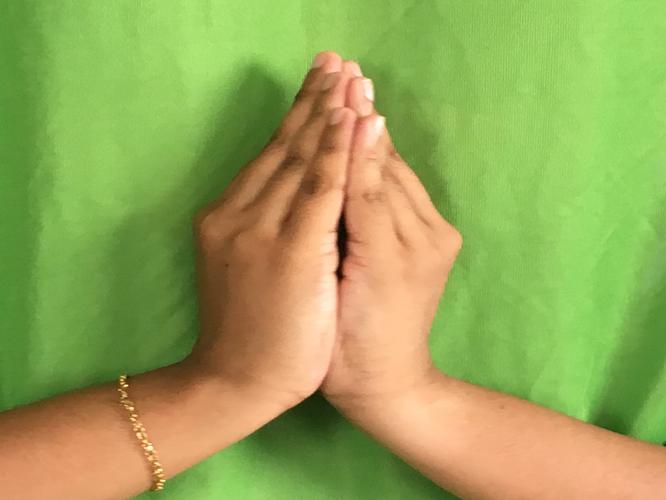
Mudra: Kapotham
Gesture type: double_hand